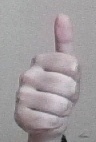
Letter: aleff